Hinds (band)

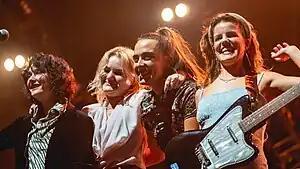
Hinds performing live in December 2019

Hinds is a Spanish indie rock band from Madrid, formed in 2011 by Carlotta Cosials (vocals, guitar) and Ana García Perrote (vocals, guitar). The original name of the band was Deers, but they changed it at the end of 2014 after a threat of legal action from the similarly named band The Dears. The group chose "Hinds", an English word of Germanic origin that means "does" or "female deers", as the new name of the band and officially implemented the name change on 7 January 2015.